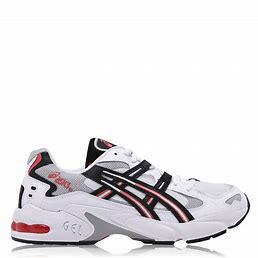
Brand: Asics
Model: Gel Kayano 5 OG